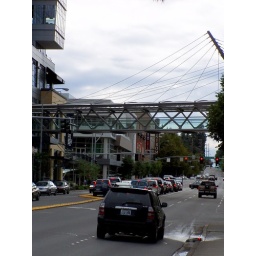
bridge over troubled street